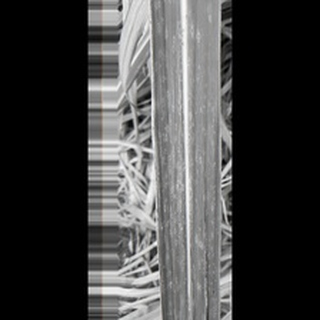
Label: sugarcane_rust